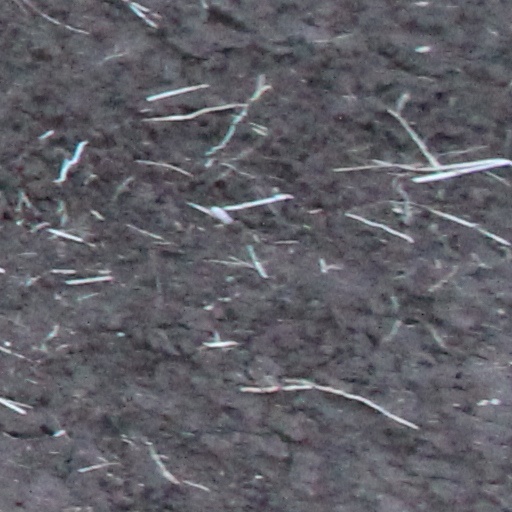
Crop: wheat